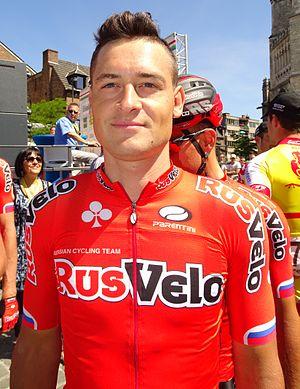
Reportage réalisé le dimanche 14 juin à l'occasion du départ et de l'arrivée du Tour du Limbourg 2015 à Tongres, Belgique.
La saison 2015 de l'équipe cycliste RusVelo est la quatrième de cette équipe.
Roman Maikin né le 14 août 1990 à Saint-Pétersbourg, est un coureur cycliste russe, membre de l'équipe Cambodia Cycling Academy.